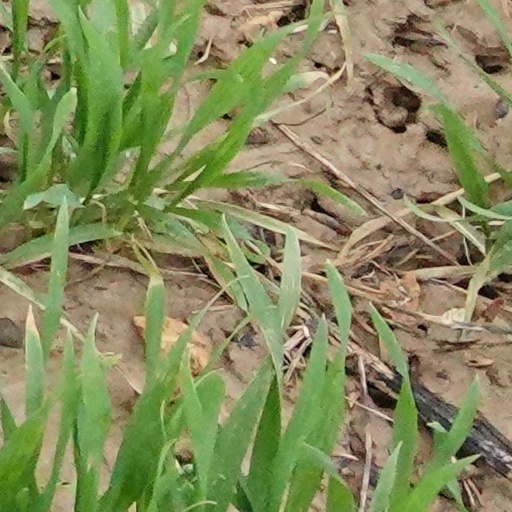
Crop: wheat